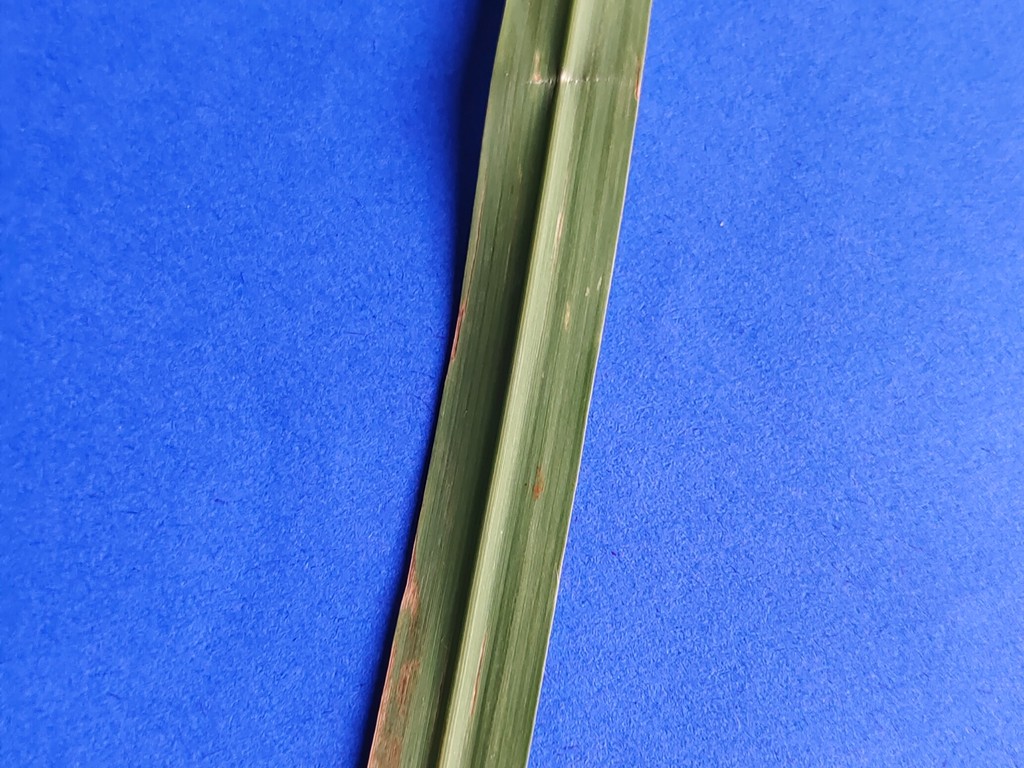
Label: Unhealthy